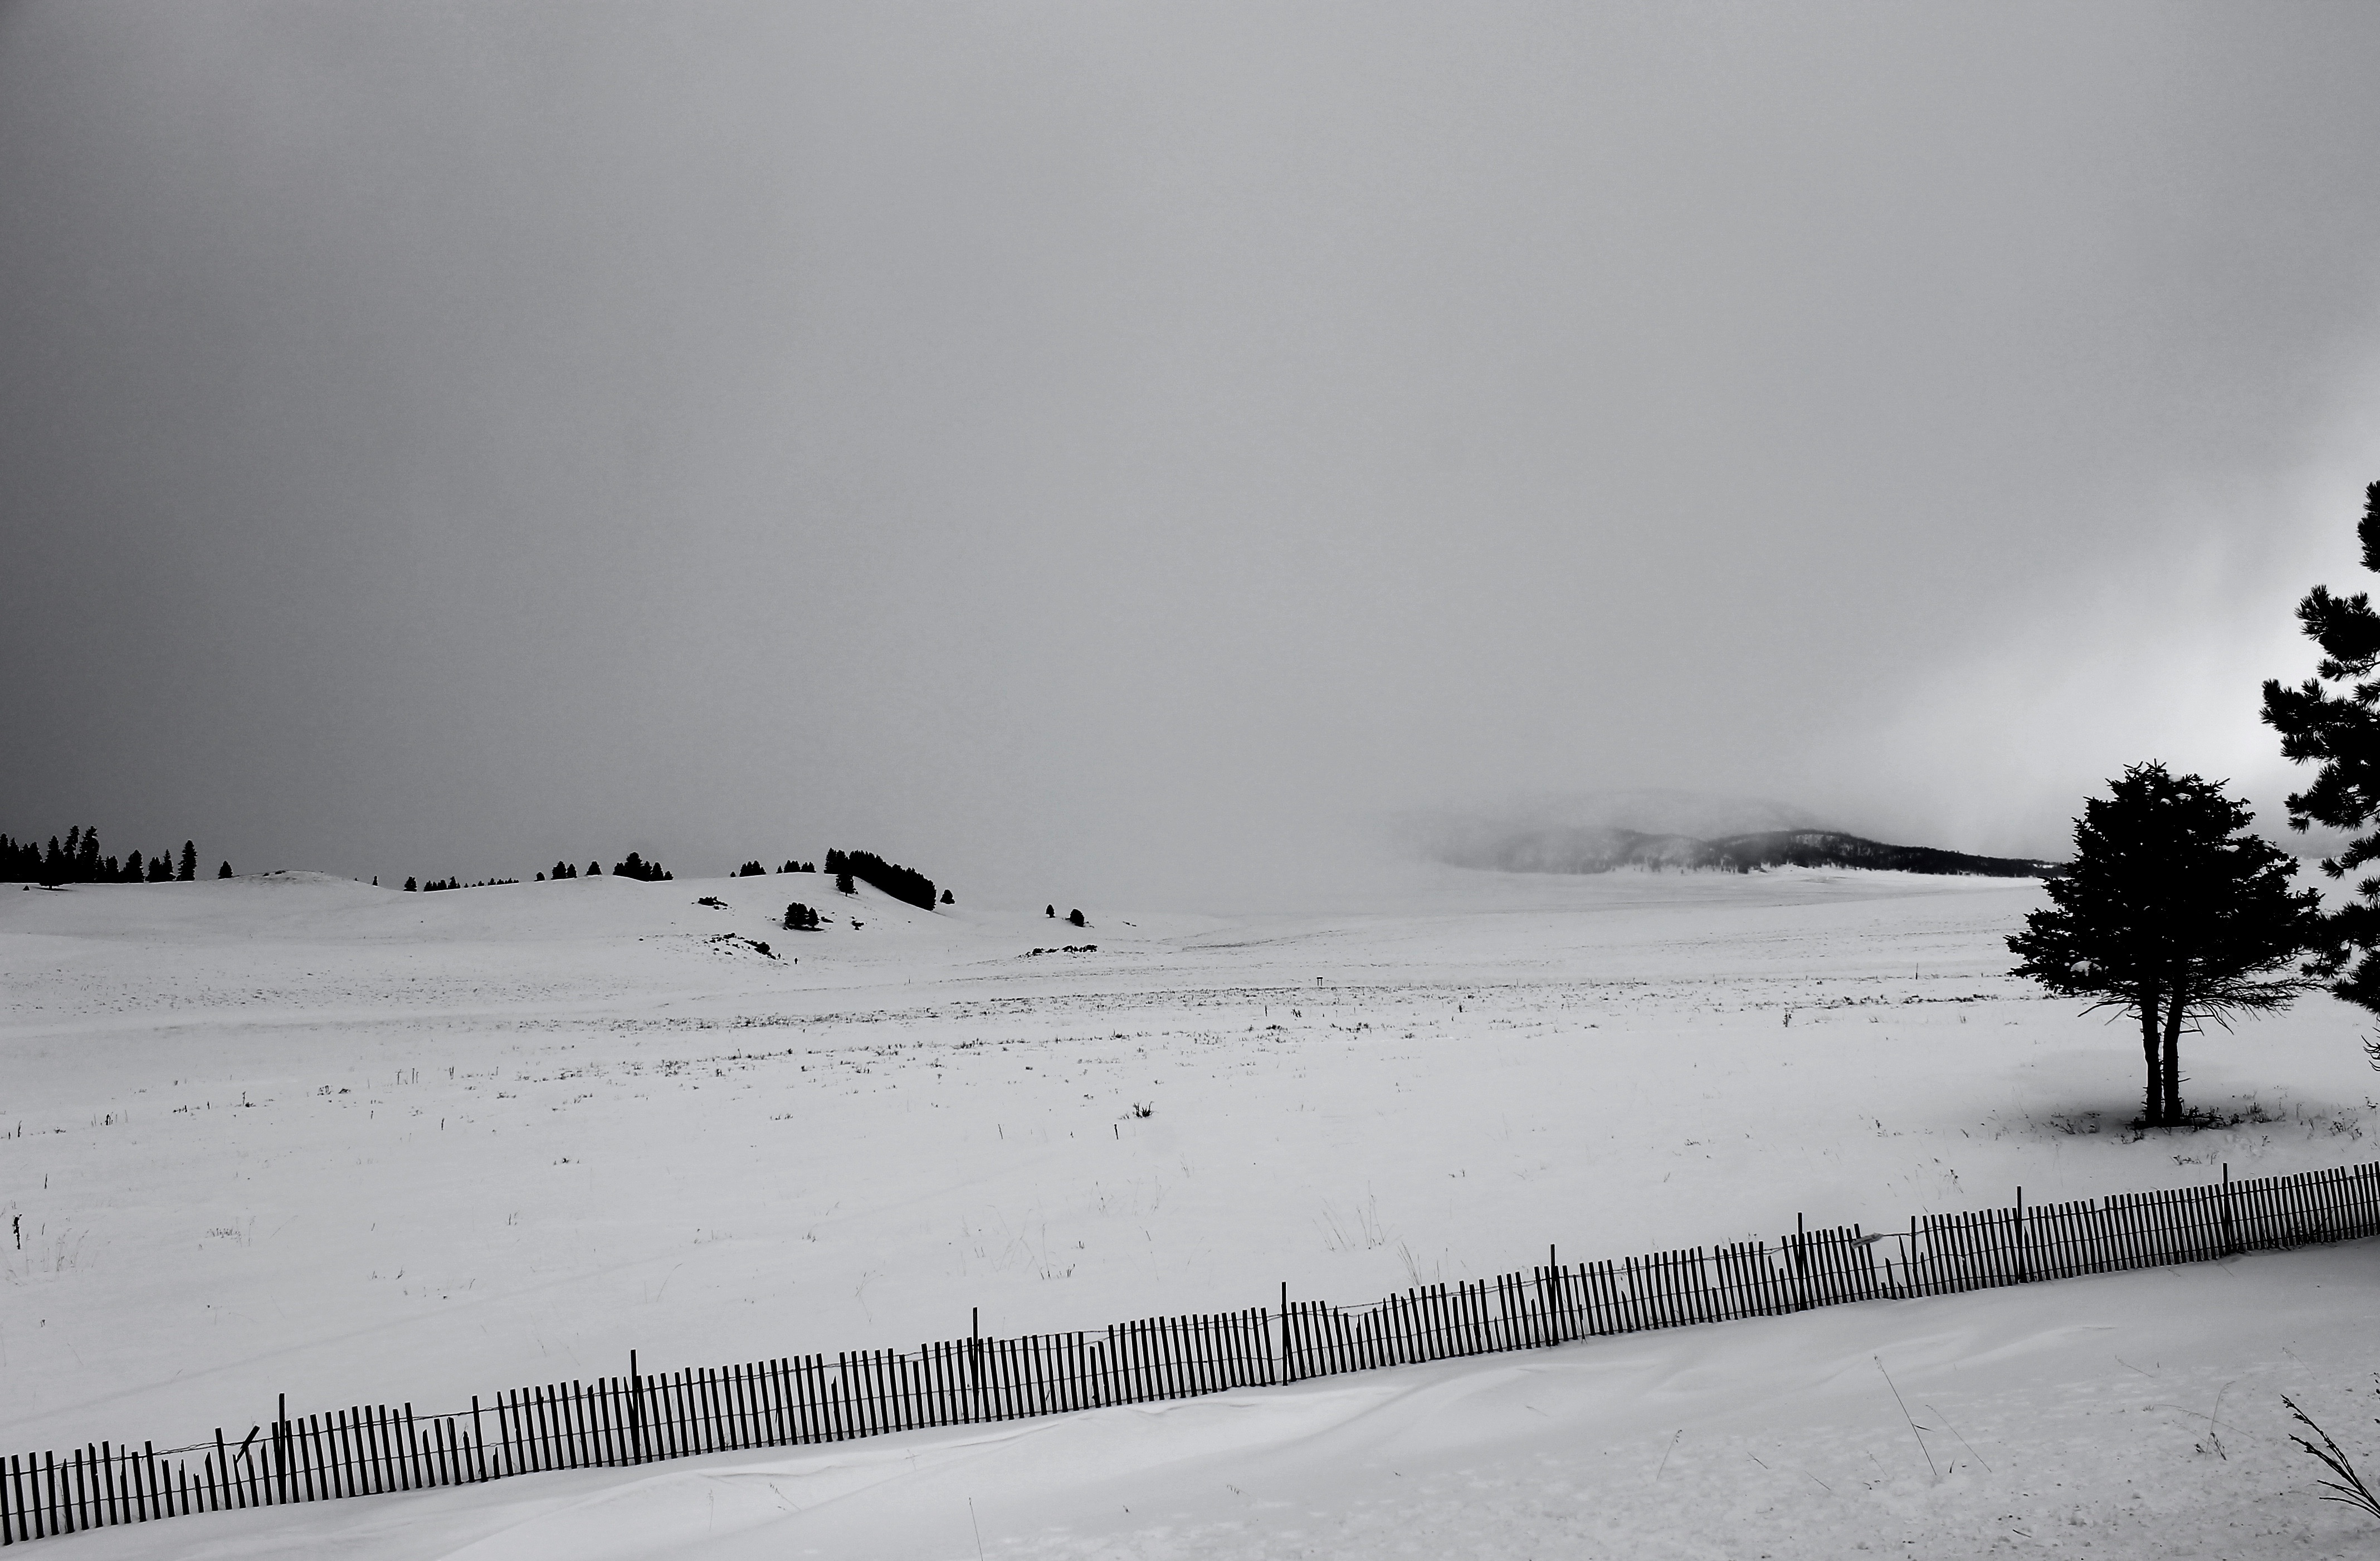
snow, winter, morning, weather, monochrome, season, blizzard, freezing, atmospheric phenomenon, geological phenomenon, winter storm